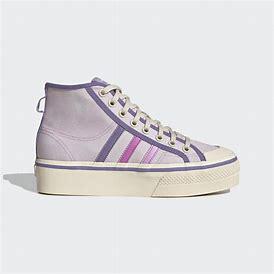
Brand: Adidas
Model: Nizza Platform